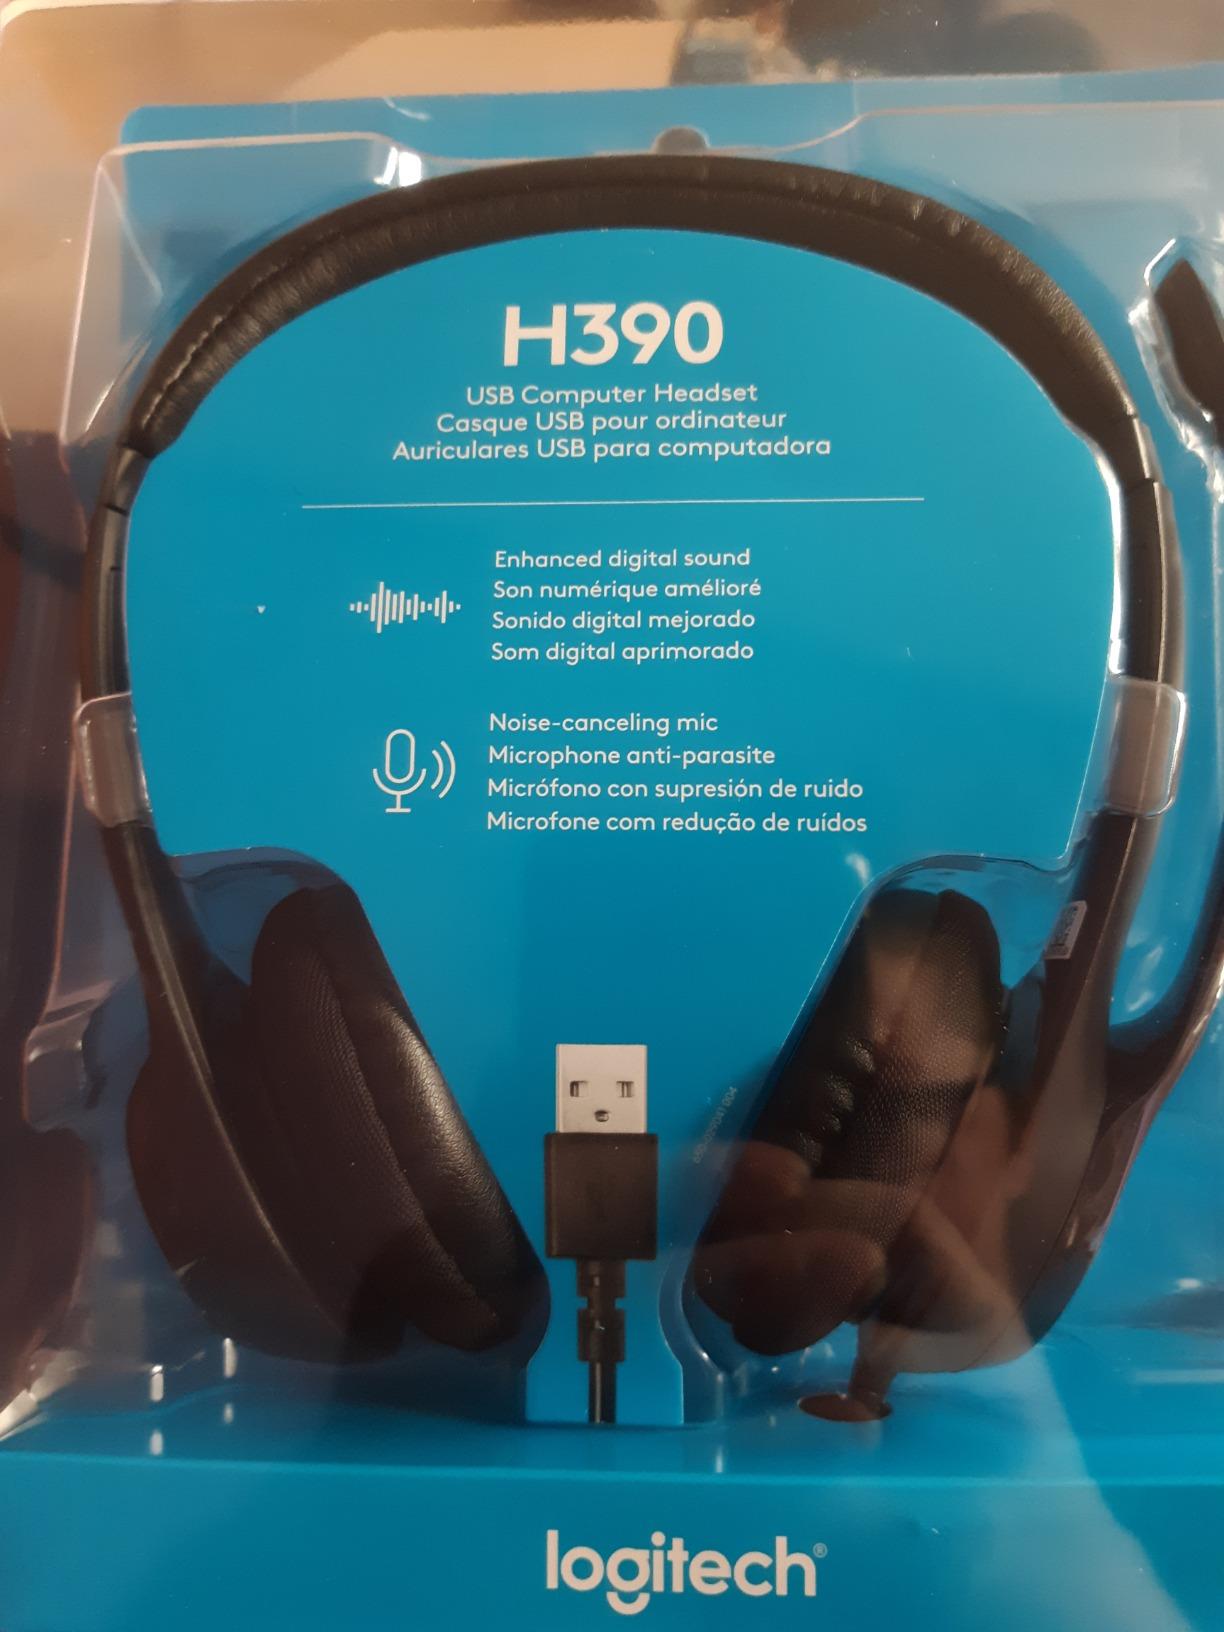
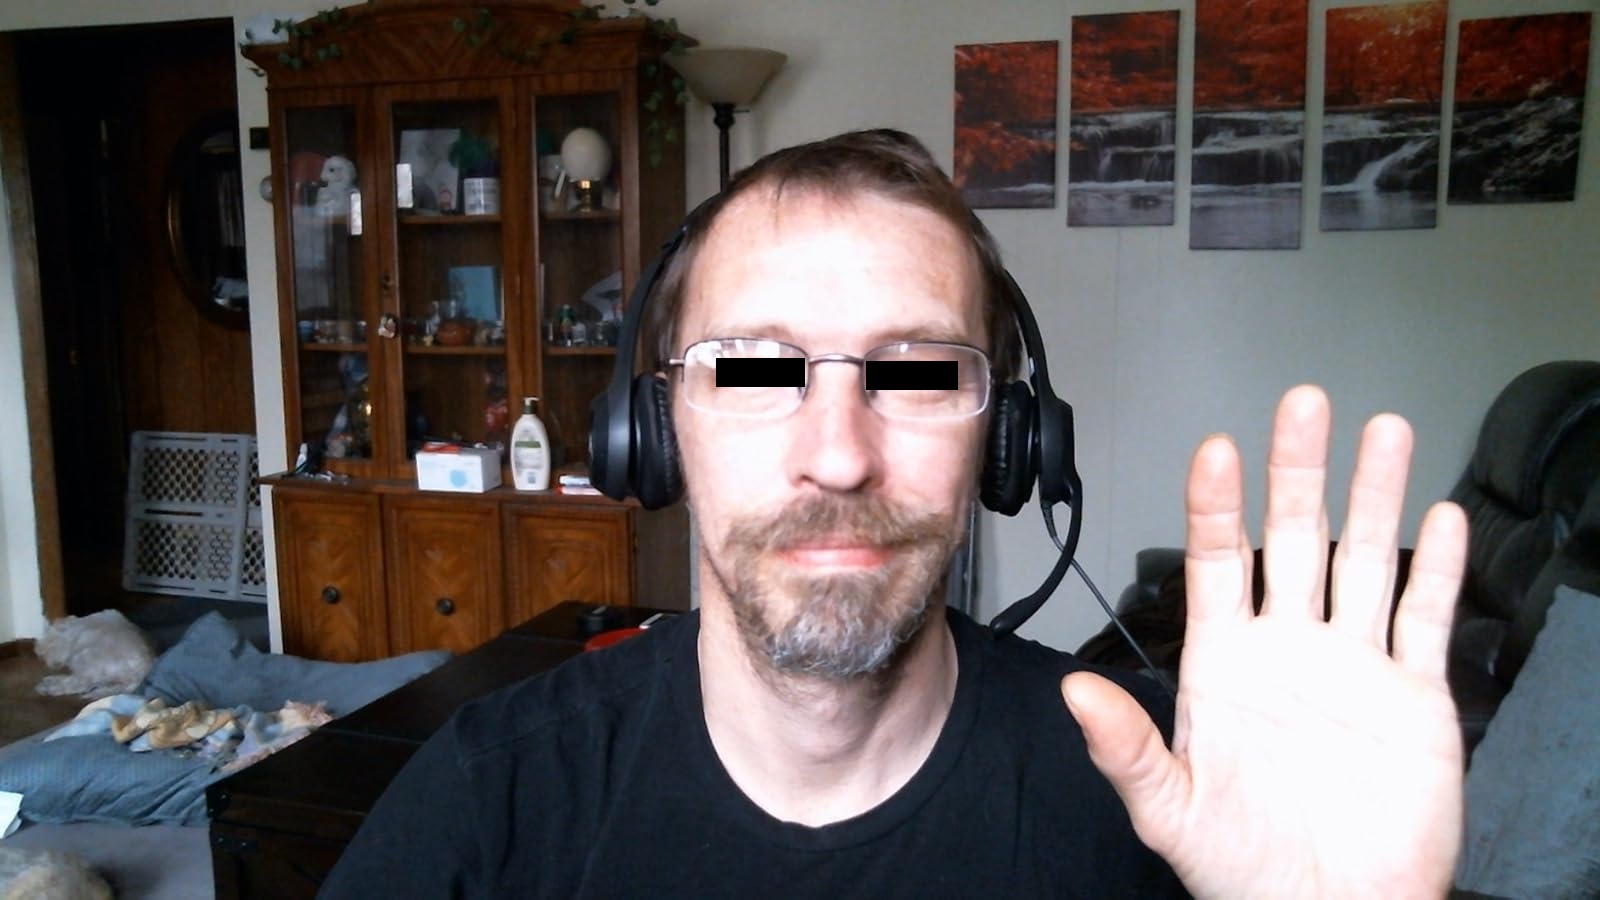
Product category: headphones
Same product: yes